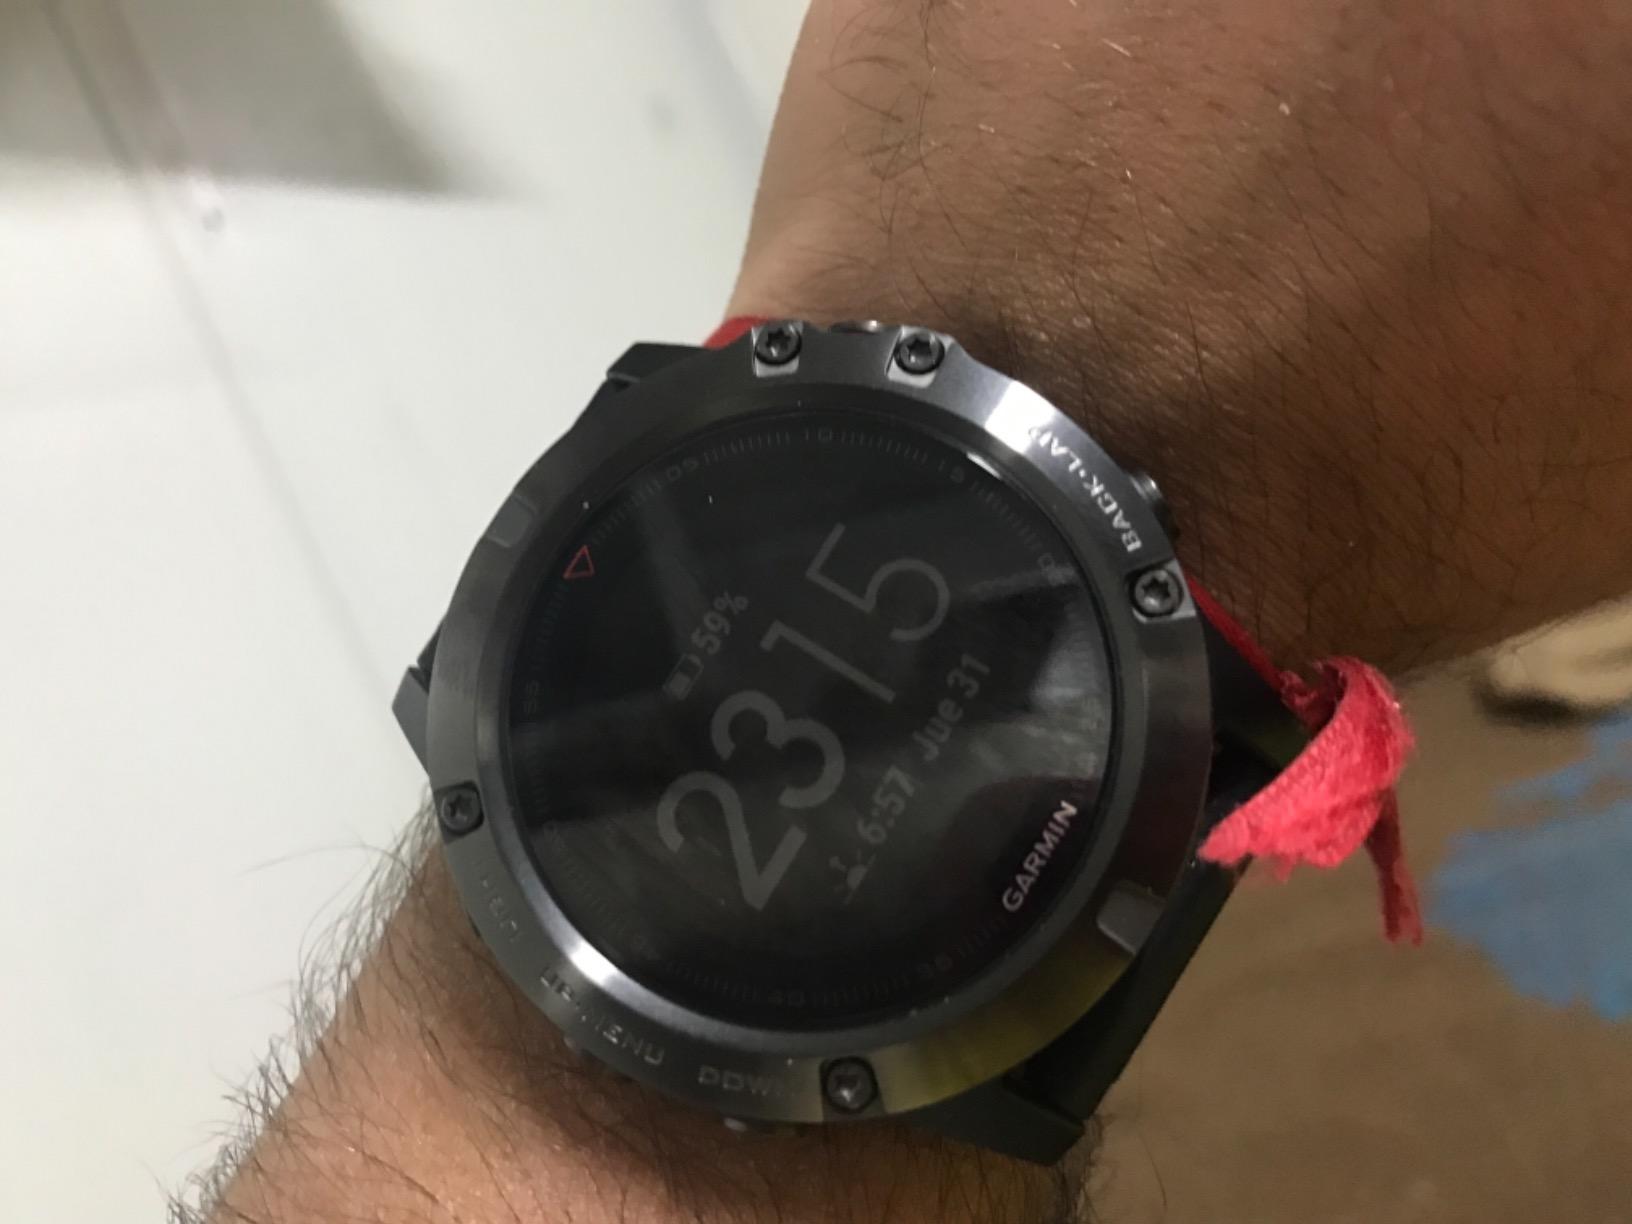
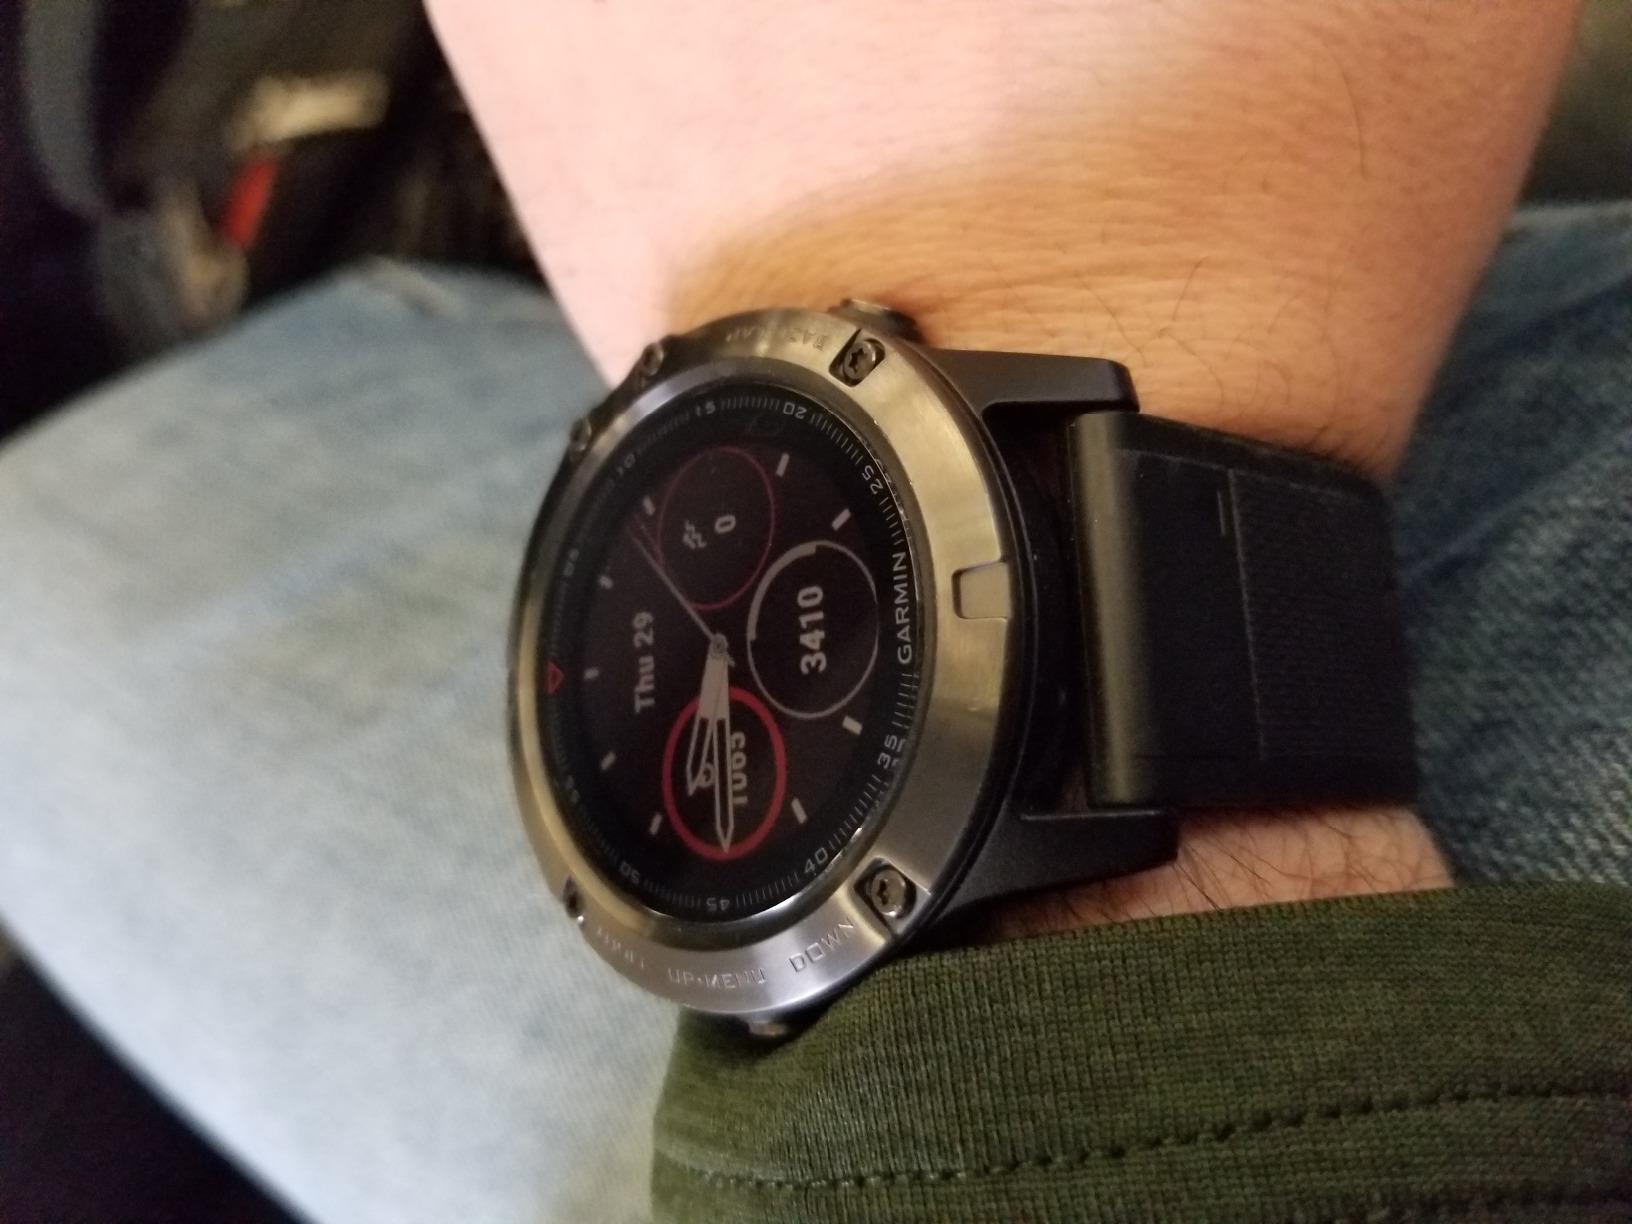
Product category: smartwatch
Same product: yes